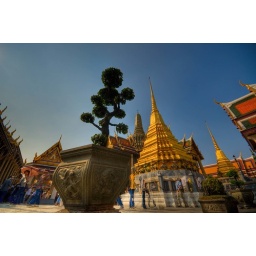
HDR image of a bonsai tree and golden stupa in the Grand Palace complex, Bangkok, Thailand.